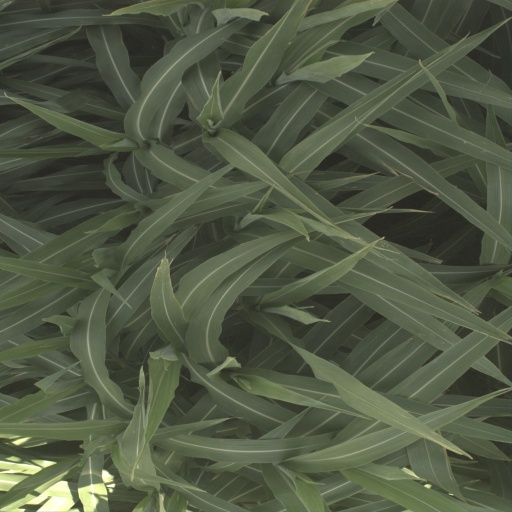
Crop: sorghum